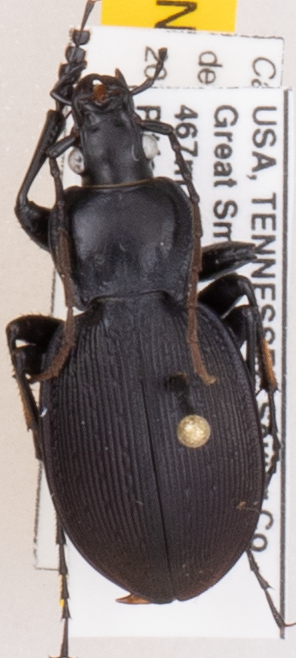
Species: Carabus goryi
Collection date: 2019-07-23
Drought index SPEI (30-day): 1.224
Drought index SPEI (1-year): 2.09
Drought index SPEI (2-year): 2.09